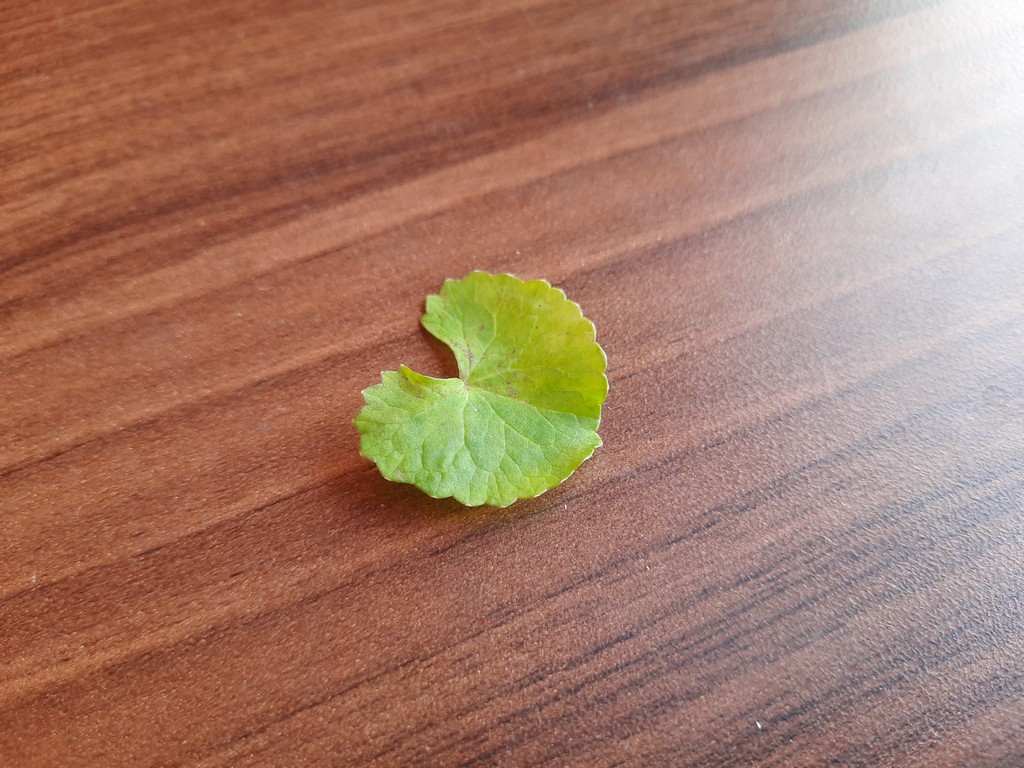
Label: Unhealthy